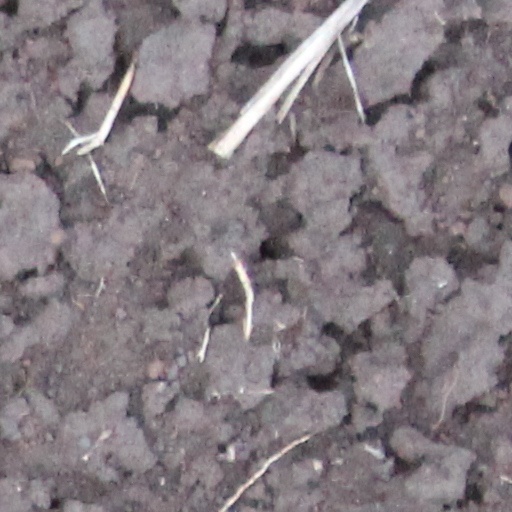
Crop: wheat